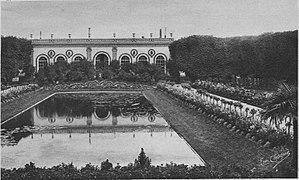
Vue du parc et château Moet &amp
L’avenue de Champagne est un des principaux axes de la ville d’Épernay, souvent considérée comme sa « plus prestigieuse voie ». Elle est en effet le siège de plusieurs grandes maisons de Champagne, dont Moët & Chandon et Perrier-Jouët qui ont eu un rôle majeur dans l'histoire d'Epernay. Elle est ainsi un « site remarquable du goût ».